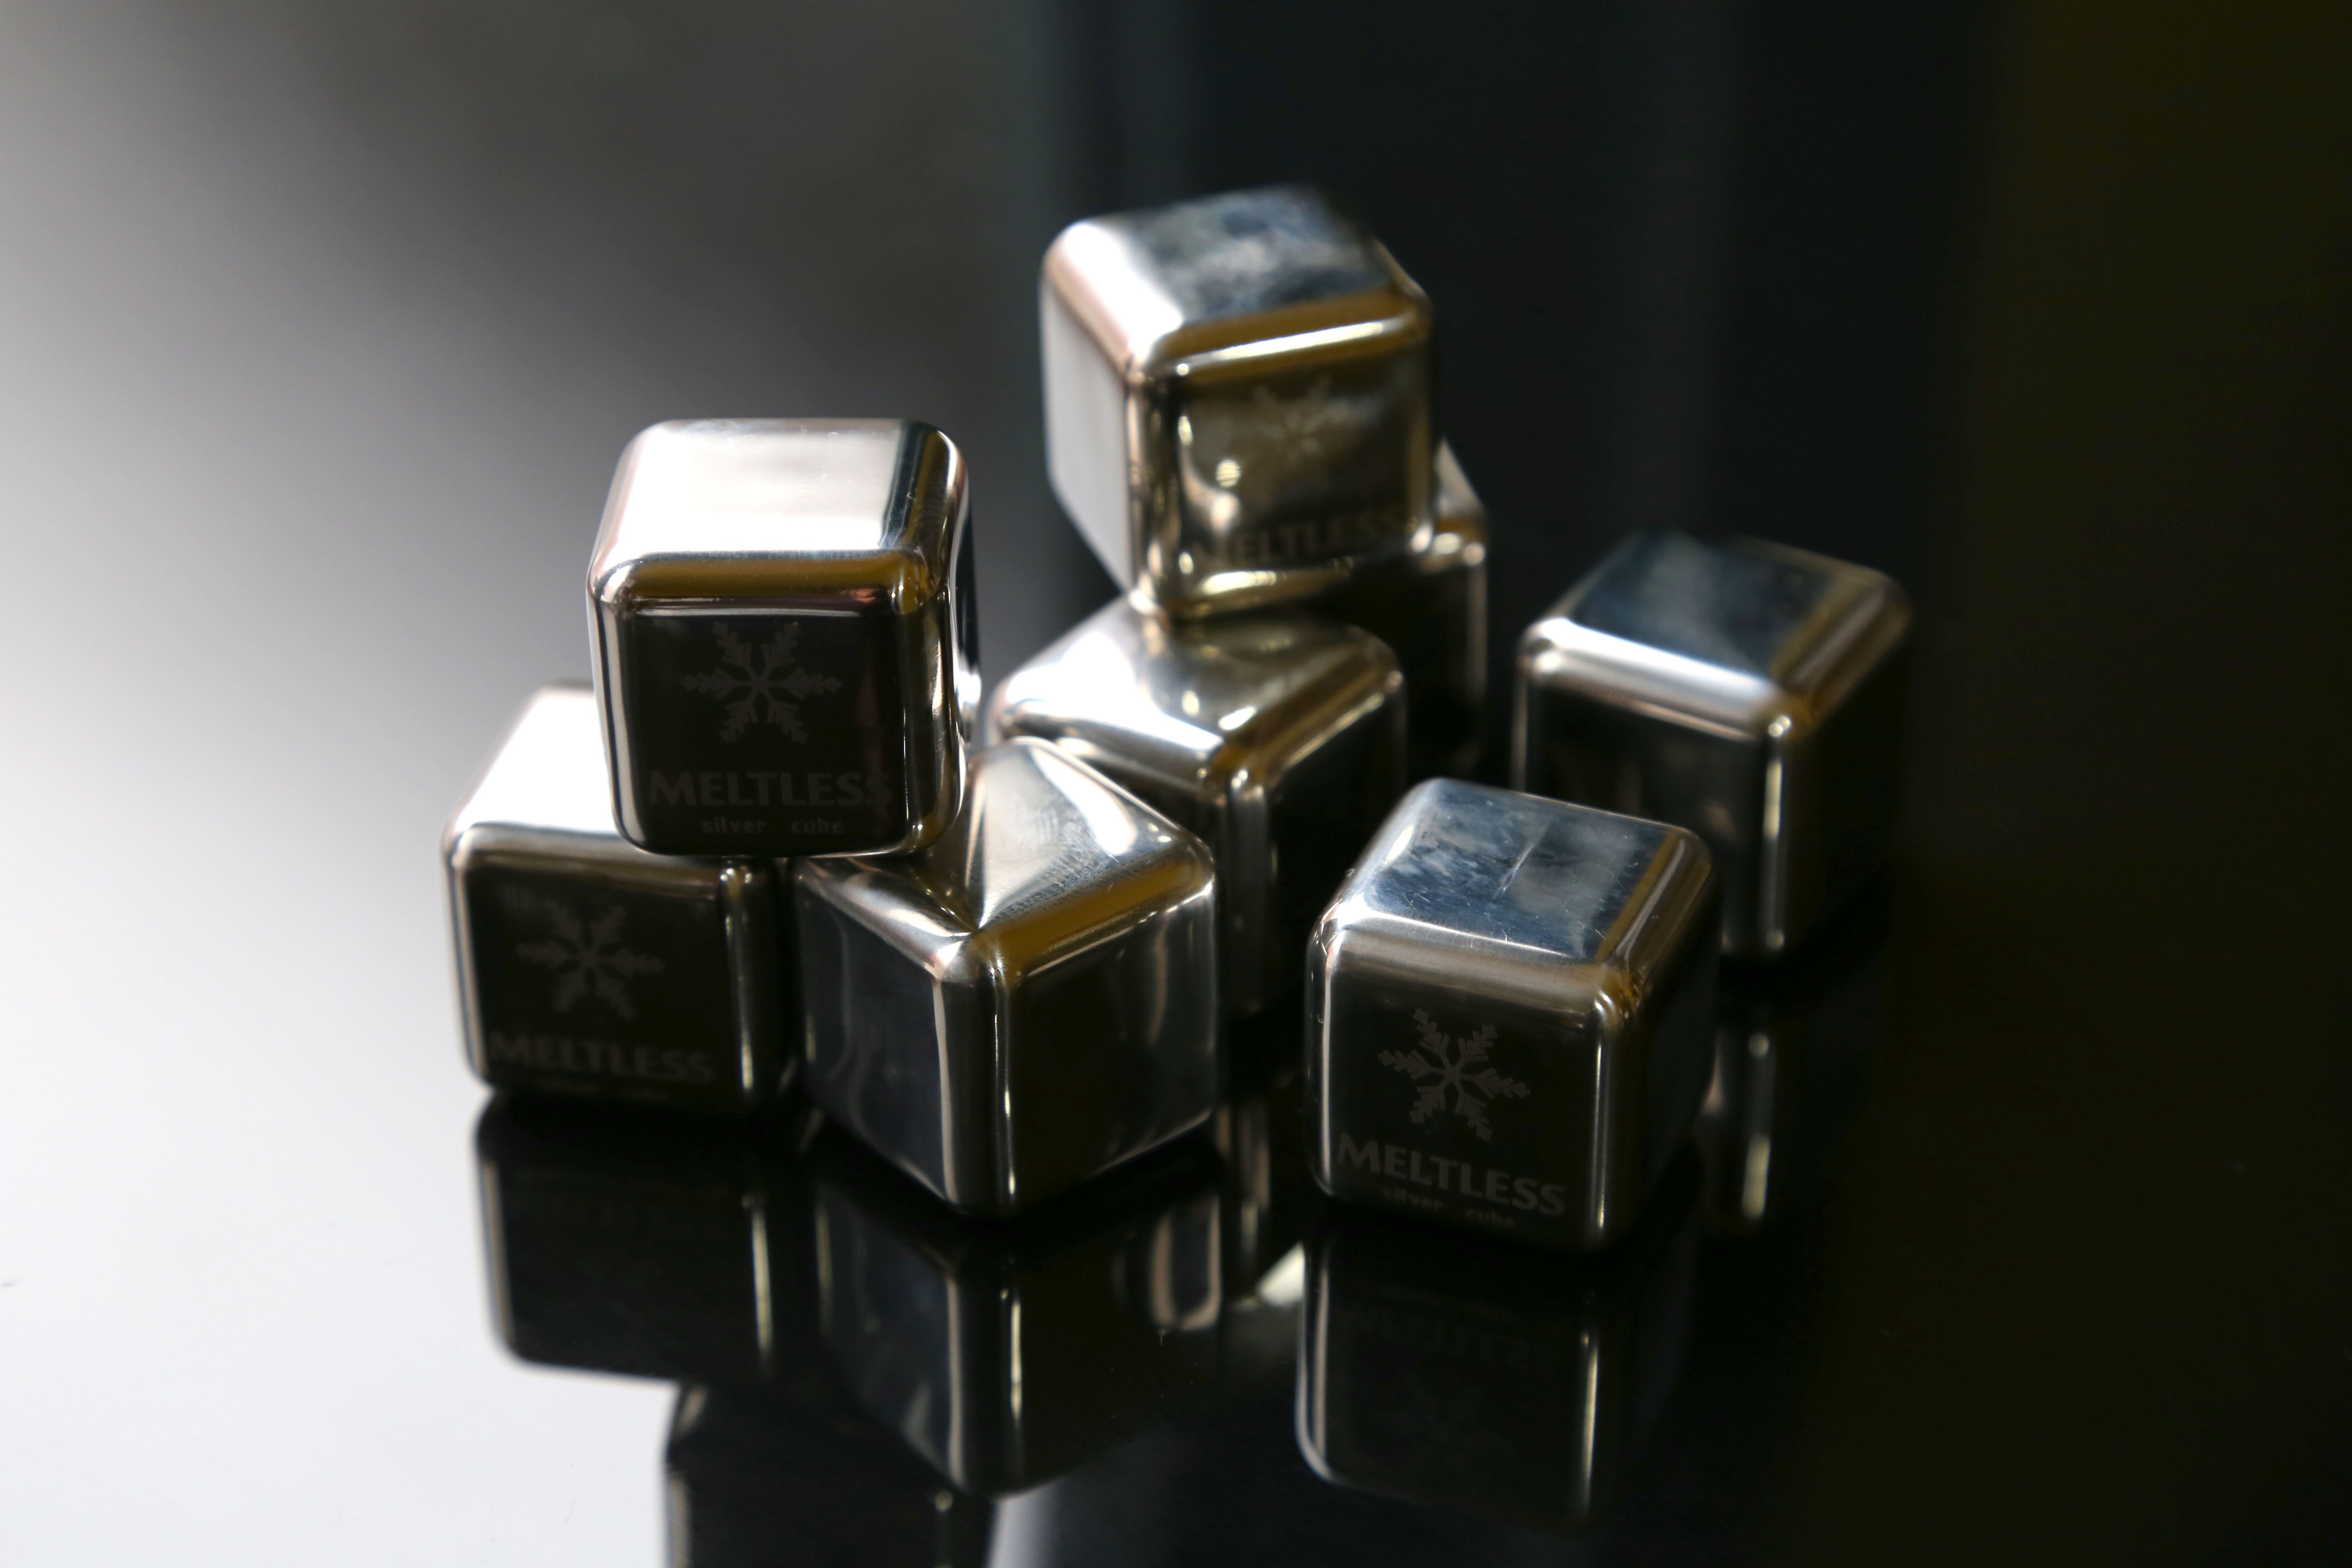
coffee, bean, metal, product, jewellery, dutch, macro photography, product design, dutch coffee, cold beuryu, cold brew, 4137dutchcoffee, 4137coffee, 4137dutch, 4137coldbrew